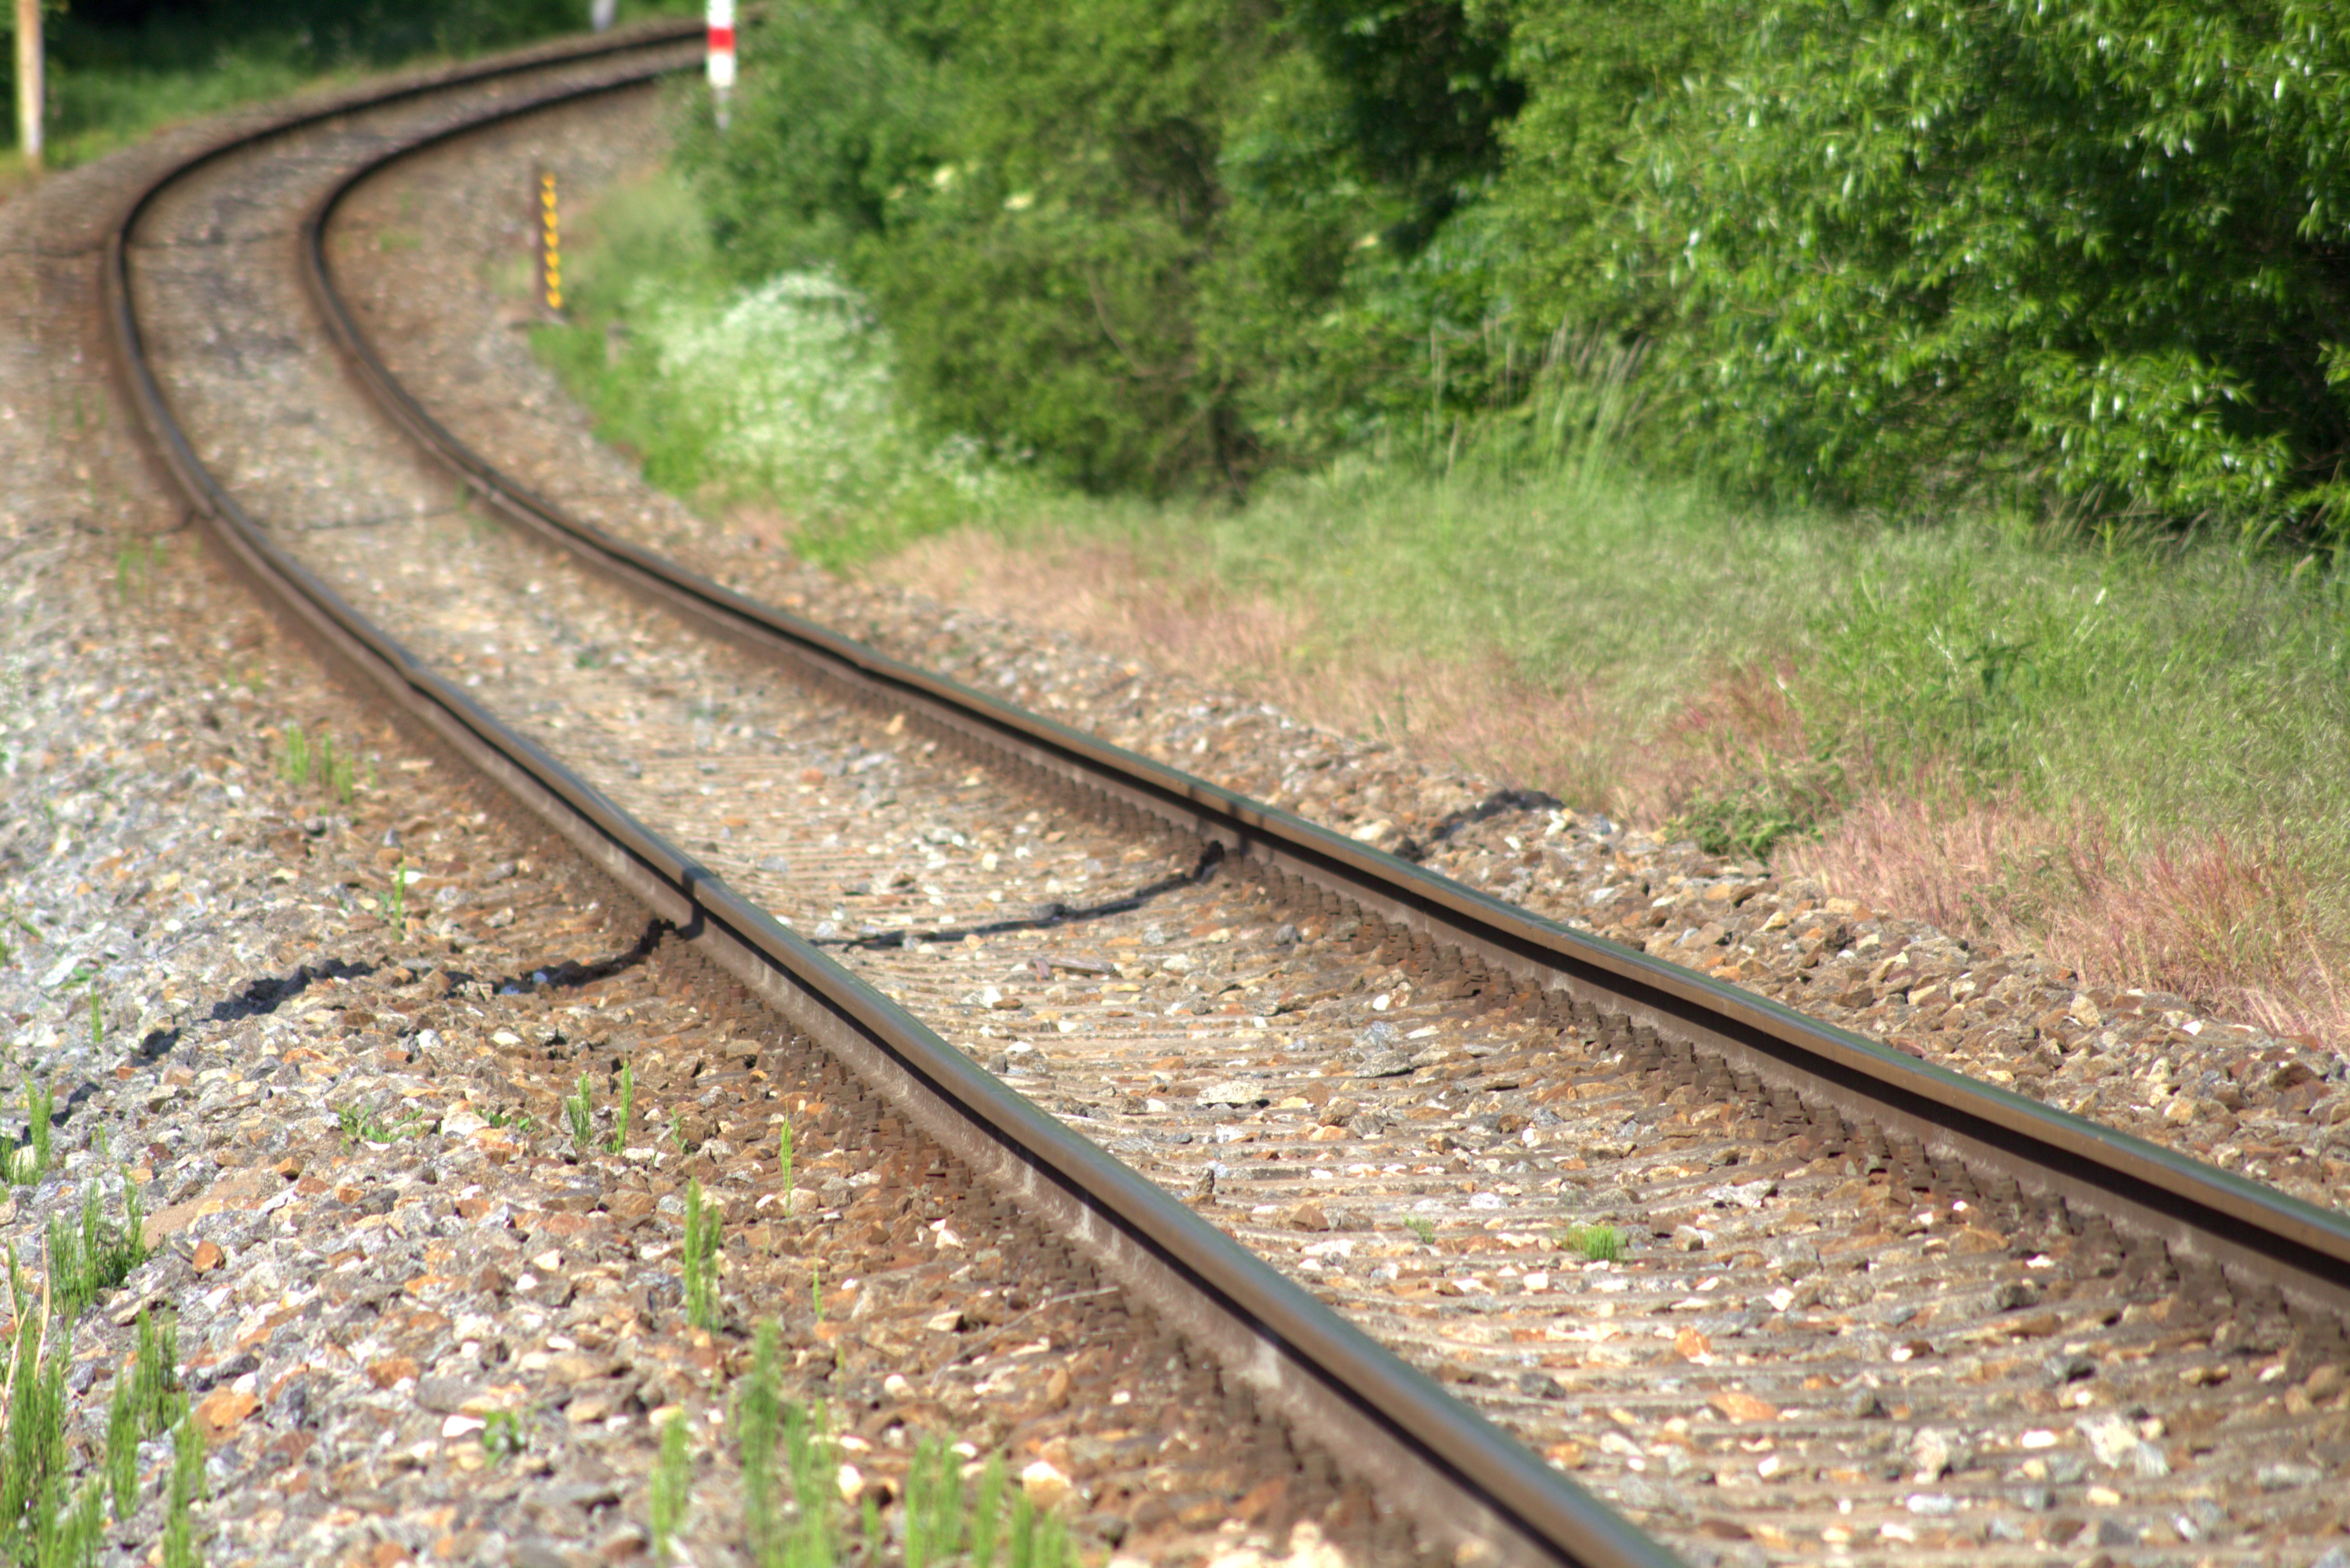
track, railway, train, transport, vehicle, lane, seemed, rail transport, railway tracks, railway line, railroad tracks, railway rails, the curve get, rolling stock, nonbuilding structure